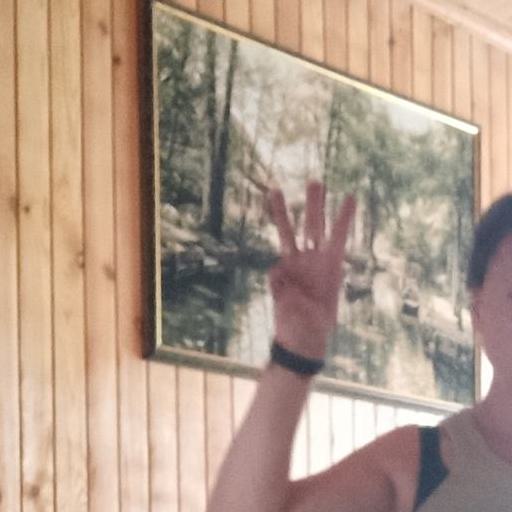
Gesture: three